Naples

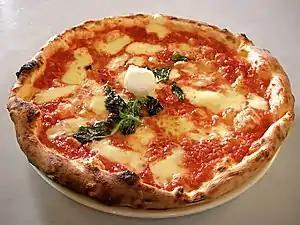
Neapolitan pizza. Pizza was invented in Naples.

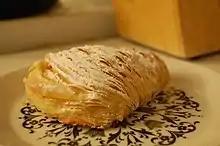
Sfogliatelle, a popular Neapolitan pastry dish

The city is situated on the Gulf of Naples, on the western coast of southern Italy; it rises from sea level to an elevation of . The small rivers that formerly crossed the city's centre have since been covered by construction. It lies between two notable volcanic regions, Mount Vesuvius and the Campi Flegrei ("Phlegraean Fields"). Campi Flegrei is considered a supervolcano. The islands of Procida, Capri and Ischia can all be reached from Naples by hydrofoils and ferries. Sorrento and the Amalfi Coast are situated south of the city. At the same time, the Roman ruins of Pompeii, Herculaneum, Oplontis and Stabiae, which were destroyed in the eruption of Mount Vesuvius in 79 AD, are also visible nearby. The port towns of Pozzuoli and Baia, which were part of the Roman naval facility of Portus Julius, lie to the west of the city.